Iron Age

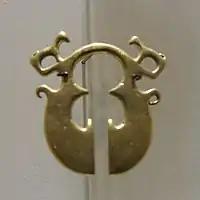
Lingling-o earrings from Luzon, Philippines

The Iron Age in Europe is characterized by an elaboration of designs of weapons, implements, and utensils. These are no longer cast but hammered into shape, and decoration is elaborate and curvilinear rather than simple rectilinear; the forms and character of the ornamentation of the northern European weapons resemble in some respects Roman arms, while in other respects they are peculiar and evidently representative of northern art.